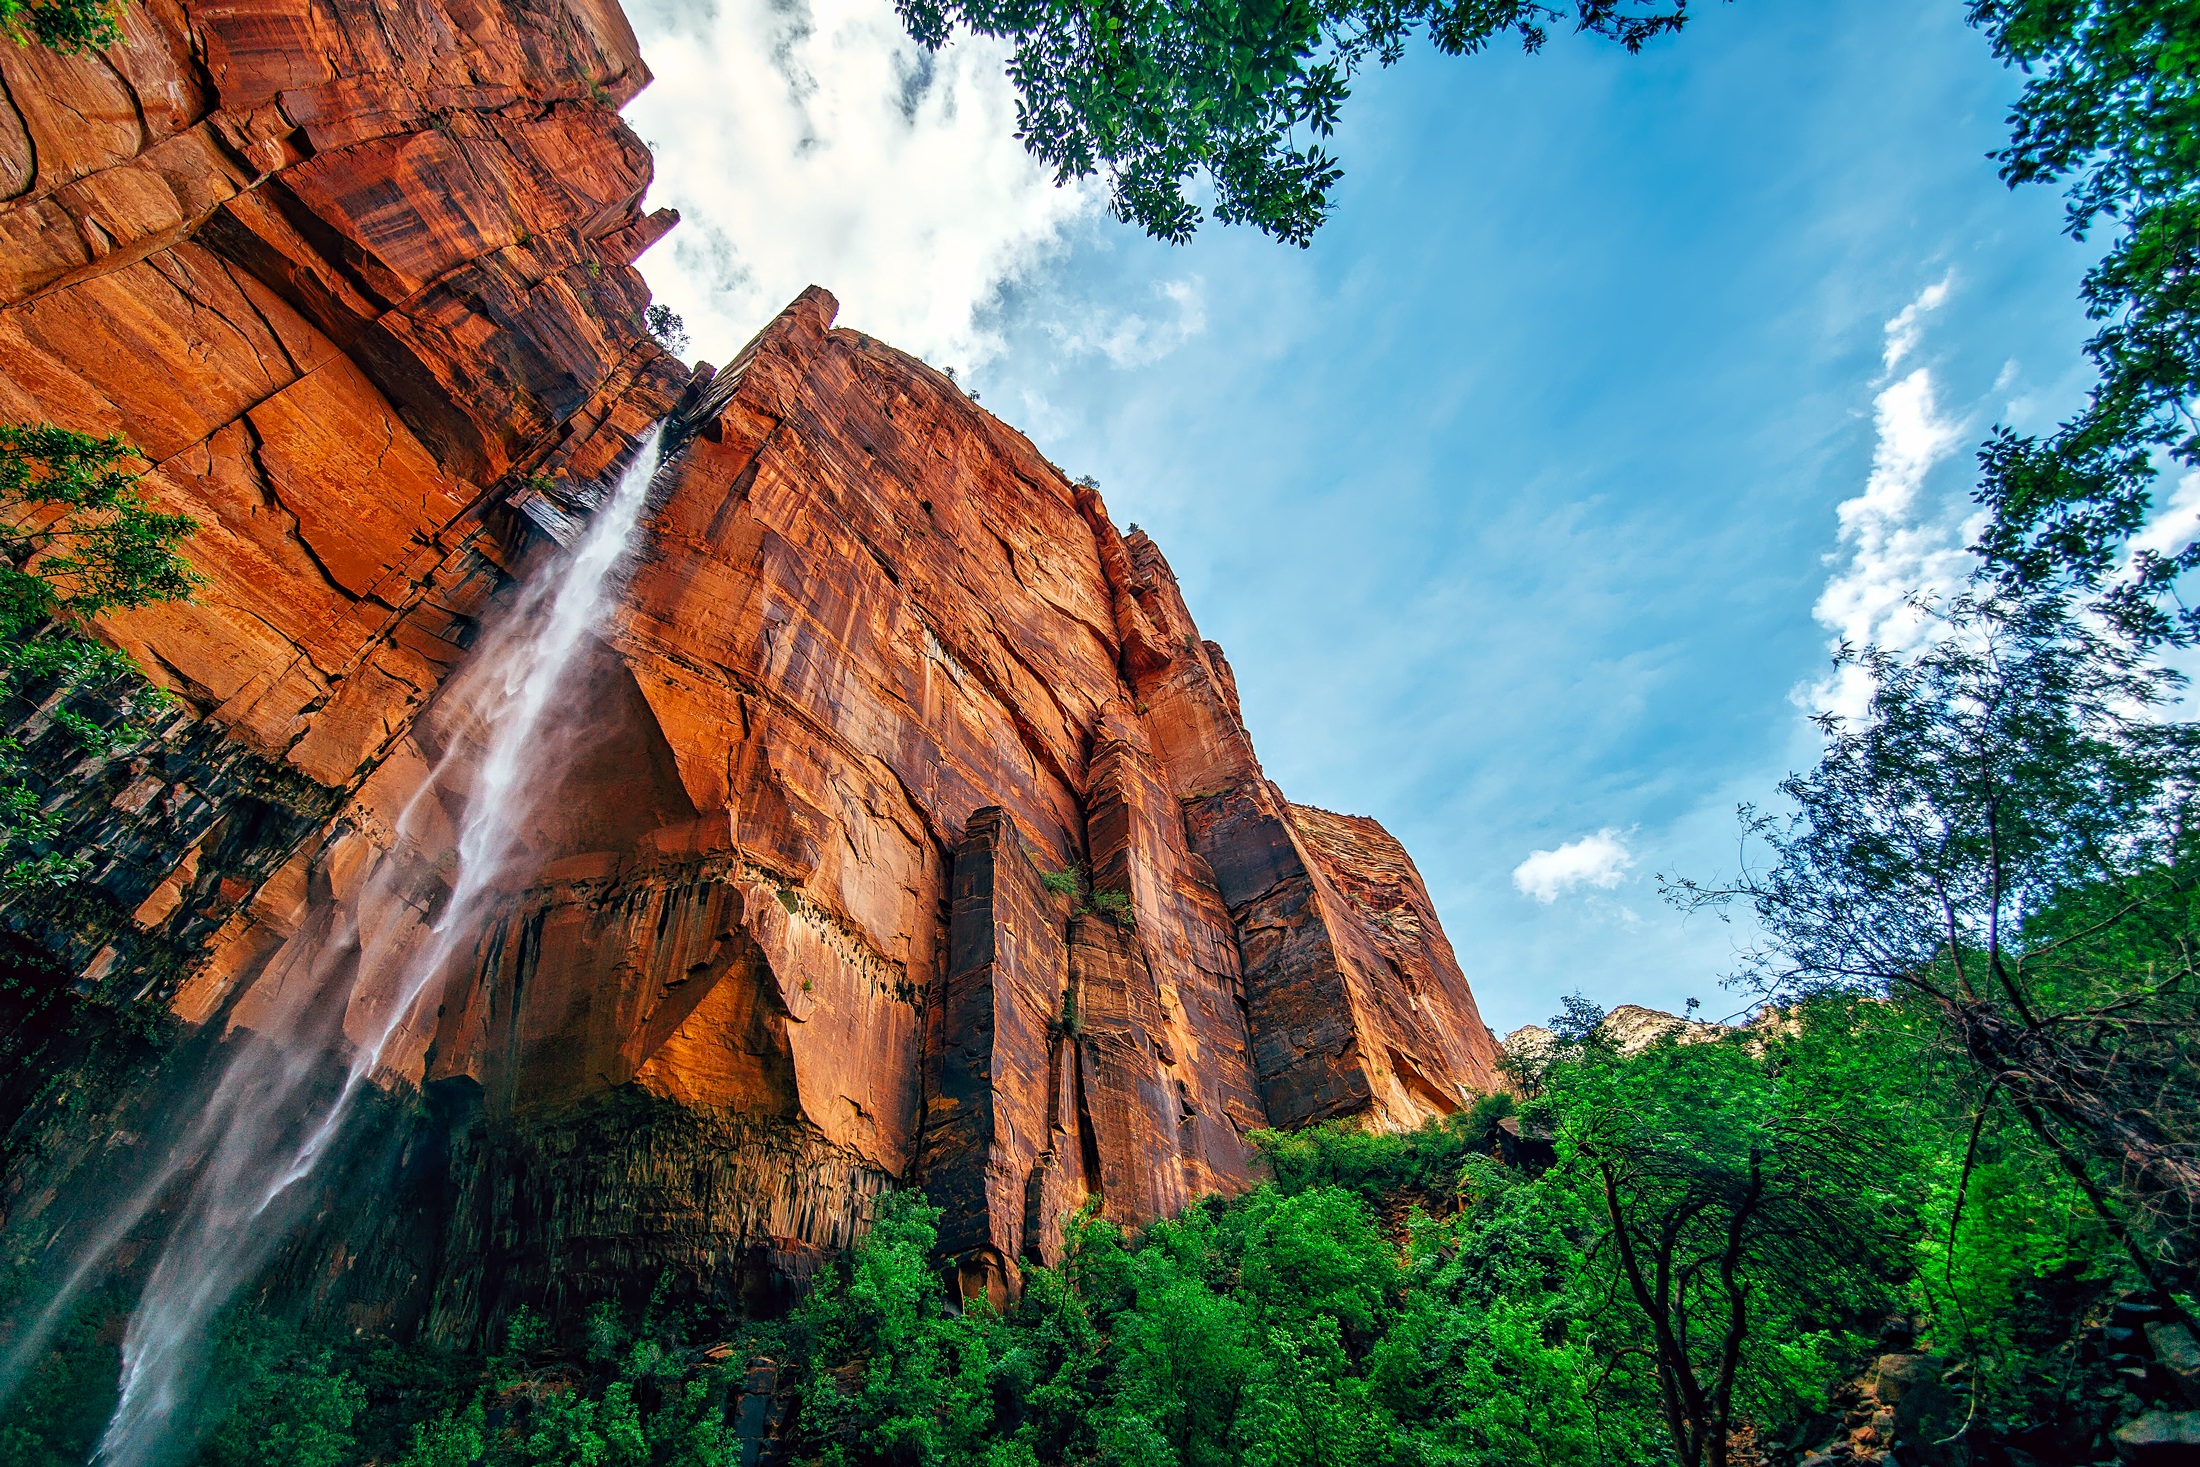
landscape, tree, water, nature, forest, rock, waterfall, wilderness, mountain, sky, perspective, valley, country, vacation, yosemite, formation, cliff, arch, rural, cascade, jungle, autumn, park, holiday, canyon, tourism, terrain, national park, california, outdoors, hdr, clouds, falls, beautiful, water feature